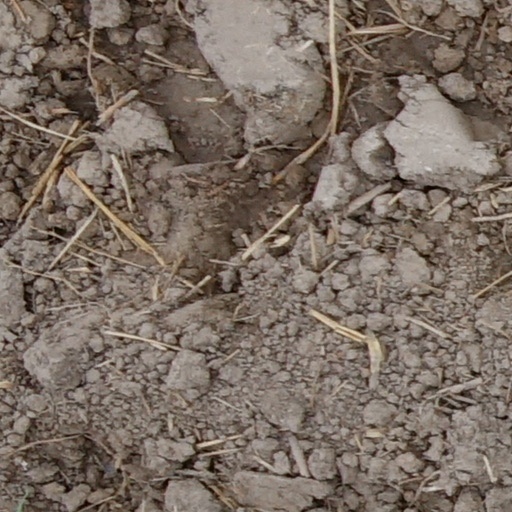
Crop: wheat